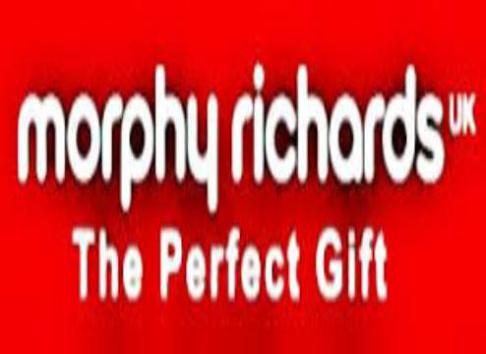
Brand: morphy richards
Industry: Necessities